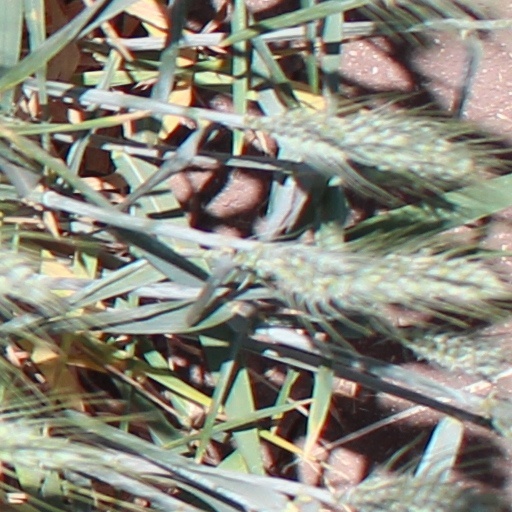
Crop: wheat